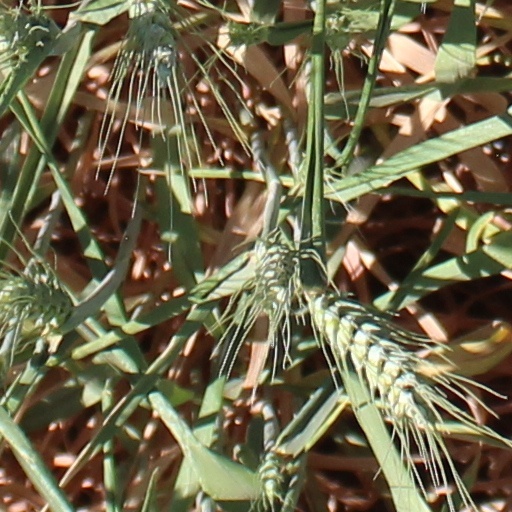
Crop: wheat